Pennsylvania Route 452

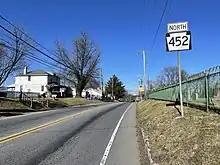
PA 452 northbound in Linwood

PA 452 begins at an intersection with US 13 in the borough of Marcus Hook in Delaware County, heading north-northwest on two-lane undivided Market Street. South of this intersection, Market Street continues as an unnumbered road toward the Delaware River. From US 13, the route passes businesses before coming to a bridge over Amtrak's Northeast Corridor railroad line east of the Marcus Hook station serving SEPTA's Wilmington/Newark Line. Past this bridge, the road enters Lower Chichester Township, passing a mix of homes and businesses and intersecting Ridge Road and Chichester Avenue before continuing into residential areas in the community of Linwood. Upon crossing Laughead Avenue, PA 452 heads into Upper Chichester Township and runs north past more homes to the west, widening into a four-lane divided highway as it crosses Marcus Hook Creek and comes to an interchange with I-95. Past this interchange, the route heads into commercial areas, narrowing back into a two-lane undivided road and coming to a bridge over CSX's Philadelphia Subdivision railroad line. A short distance further north, the road comes to an interchange with US 322.